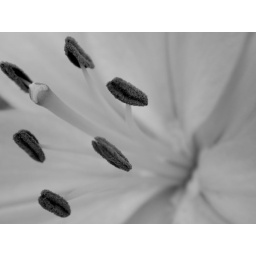
Fleur en noir et blanc - Flower in black and white